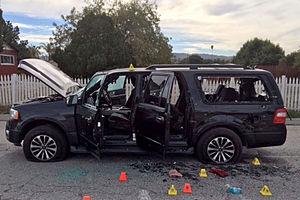
La fusillade de San Bernardino survient le 2 décembre 2015 à San Bernardino près de Los Angeles, en Californie.